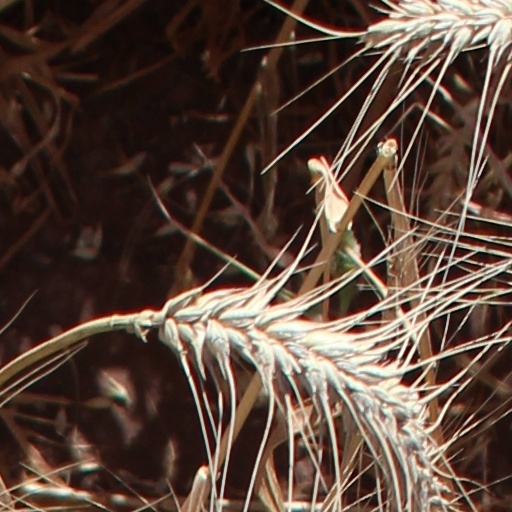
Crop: wheat